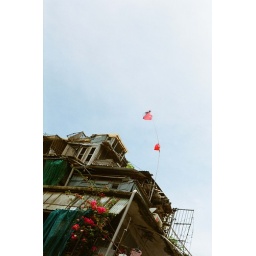
building under the sky